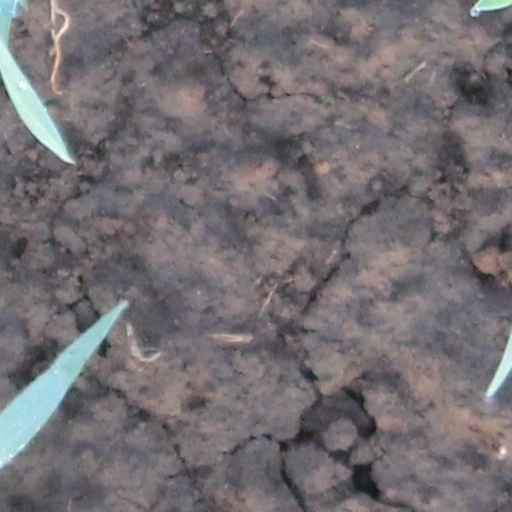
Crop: wheat